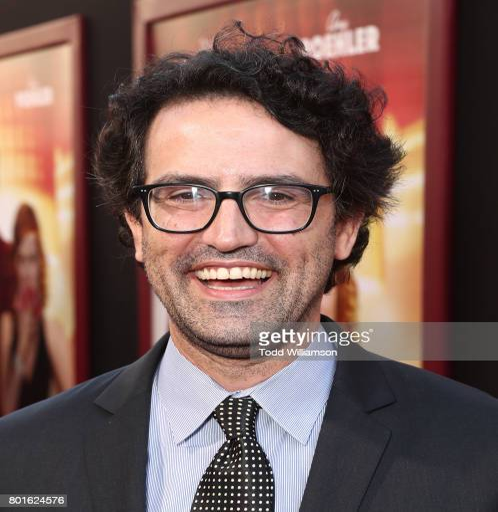
film director attends the premiere